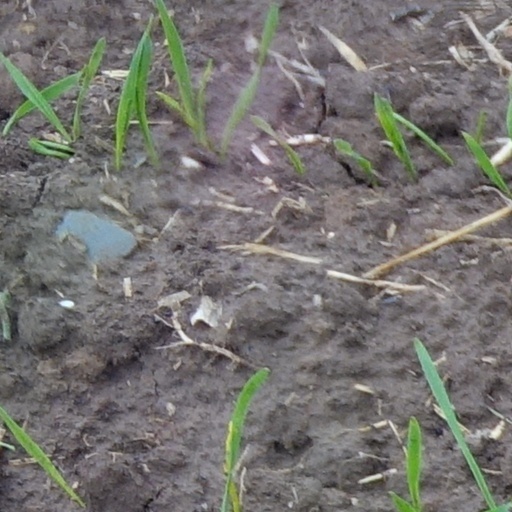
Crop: wheat